MK Nobilette

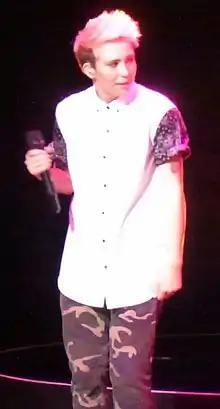

Michaela Anne Nobilette (born August 20, 1993), also Emkay Brazil, most commonly known as MK Nobilette, is an American singer from San Francisco, California, who finished in tenth place on the thirteenth season of "American Idol."